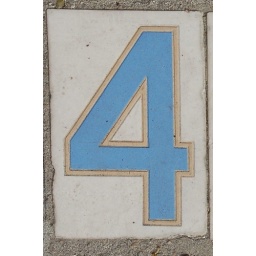
One of a set of tiles set in the sidewalk to give the house number; in New Orleans.